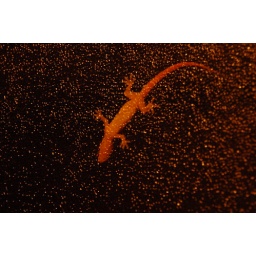
This gecko appeared on the exterior of our (mottled) bathroom window in La Fortuna.